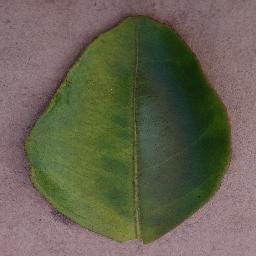
Label: Orange___Haunglongbing_(Citrus_greening)